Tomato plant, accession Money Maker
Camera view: bottom (45 deg); turntable rotation: 120 degrees
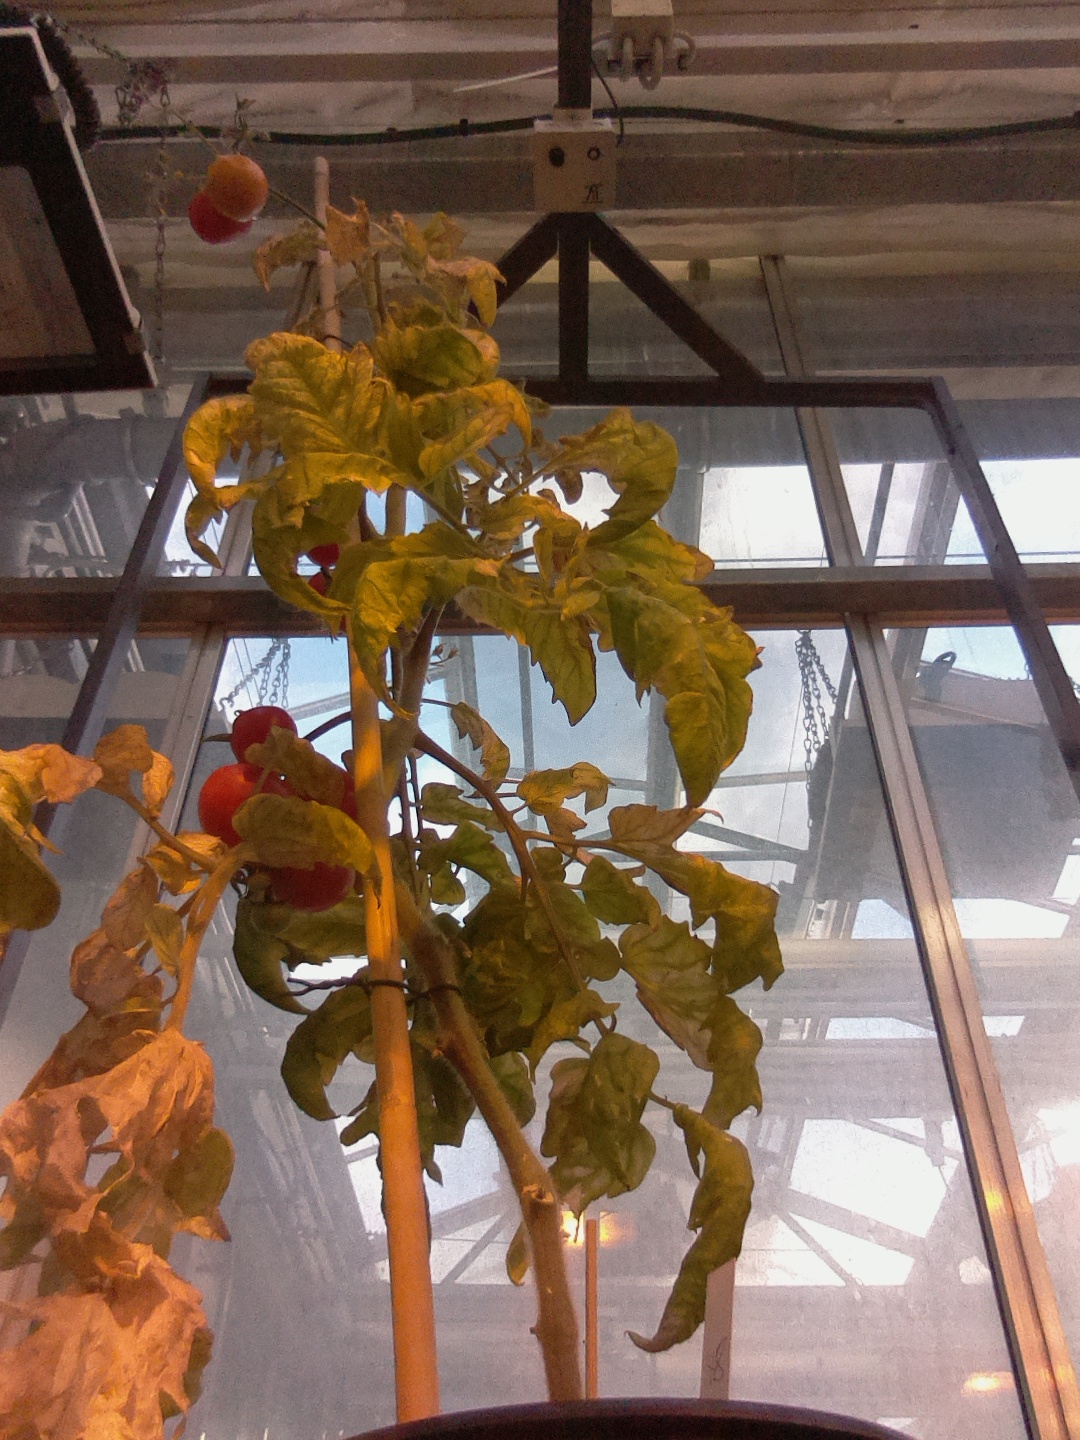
BBCH growth stage 89: 90%-100% of fruits show typical fully ripe color